Valmont (film)

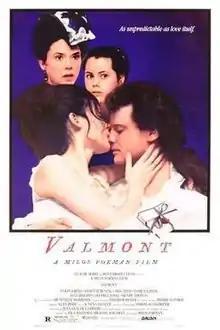
Theatrical release poster

Valmont is a 1989 romantic drama film directed by Miloš Forman and starring Colin Firth, Annette Bening, and Meg Tilly. Based on the 1782 French novel "Les Liaisons dangereuses" by Choderlos de Laclos, and adapted for the screen by Jean-Claude Carrière, the film is about a scheming widow (Merteuil) who bets her ex-lover (Valmont) that he cannot corrupt a recently married honorable woman (Tourvel). During the process of seducing the married woman, Valmont ends up falling in love with her. Earlier, Merteuil learns her secret lover (Gercourt) has discarded her and is about to marry her cousin's daughter- the virginal 15 year old Cécile. As revenge, the jilted Merteuil employs Valmont (during his pursuit of Tourvel) to seduce Cécile before her marriage to Gercourt.